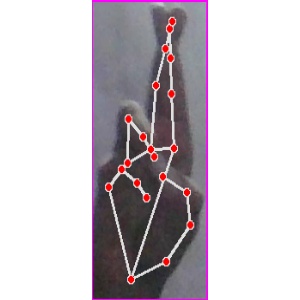
अक्षर: र